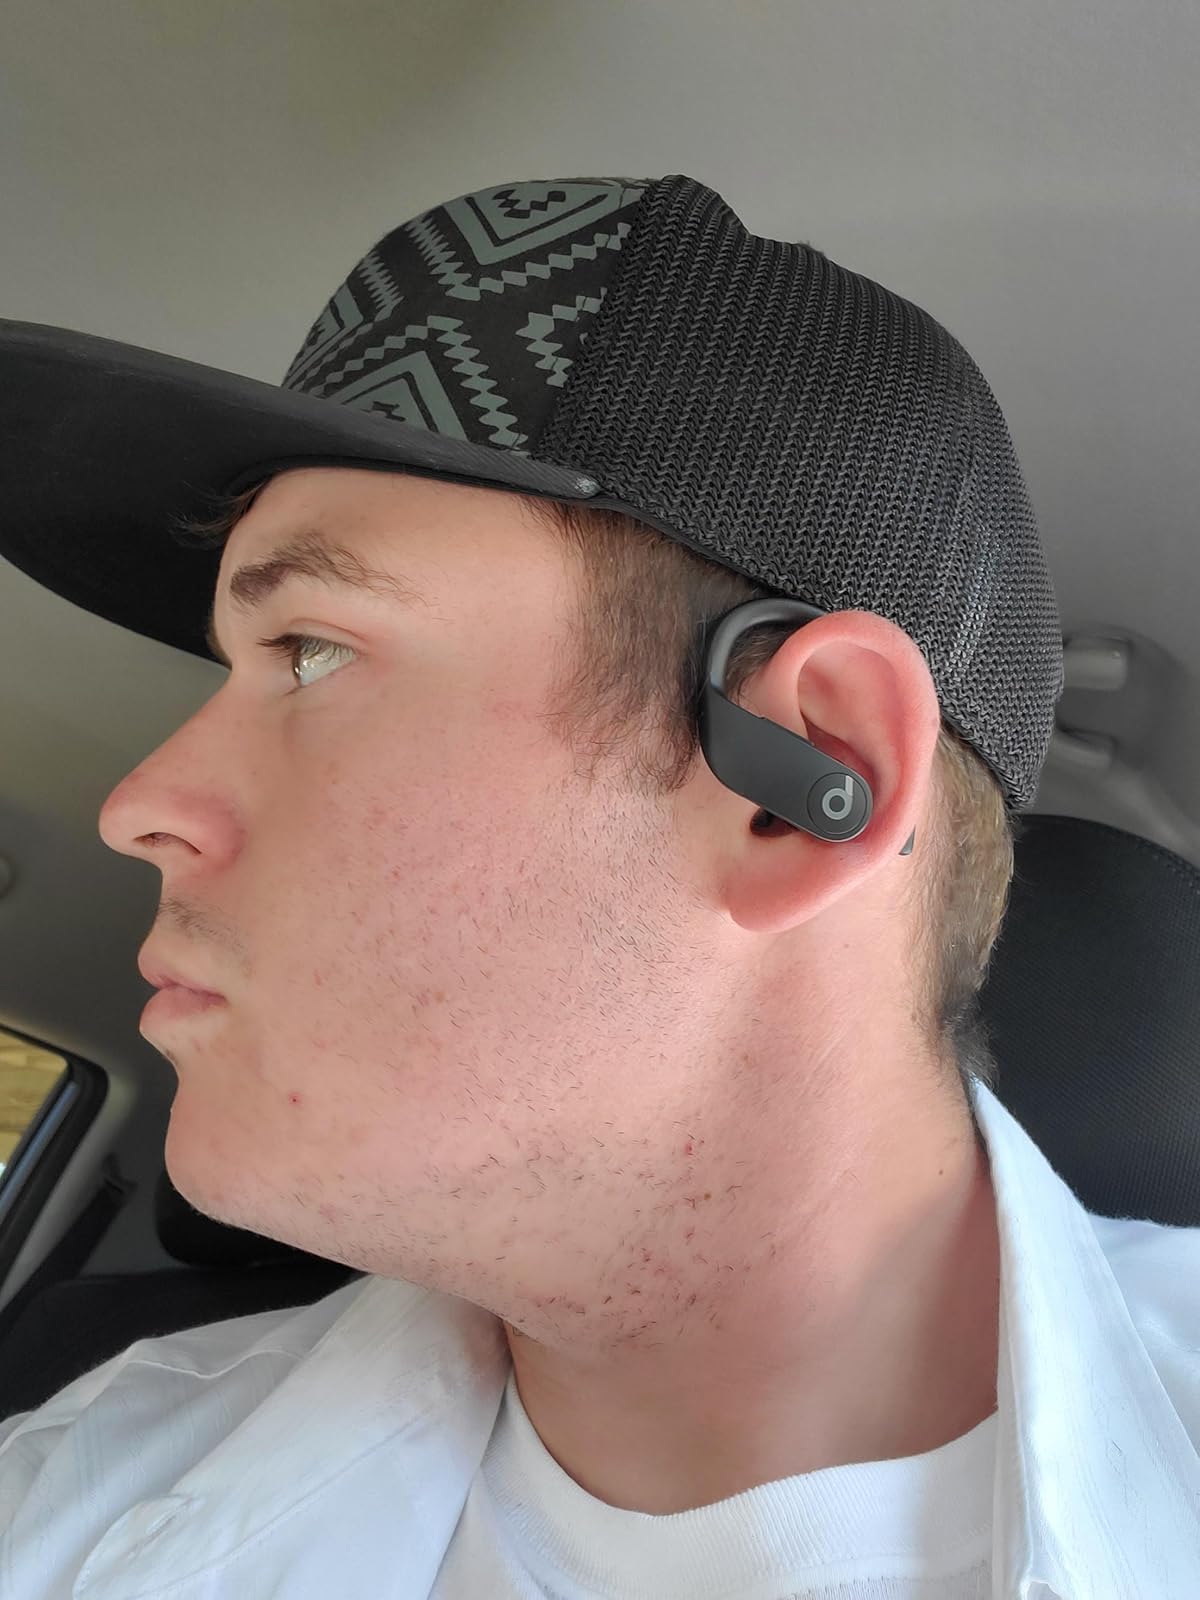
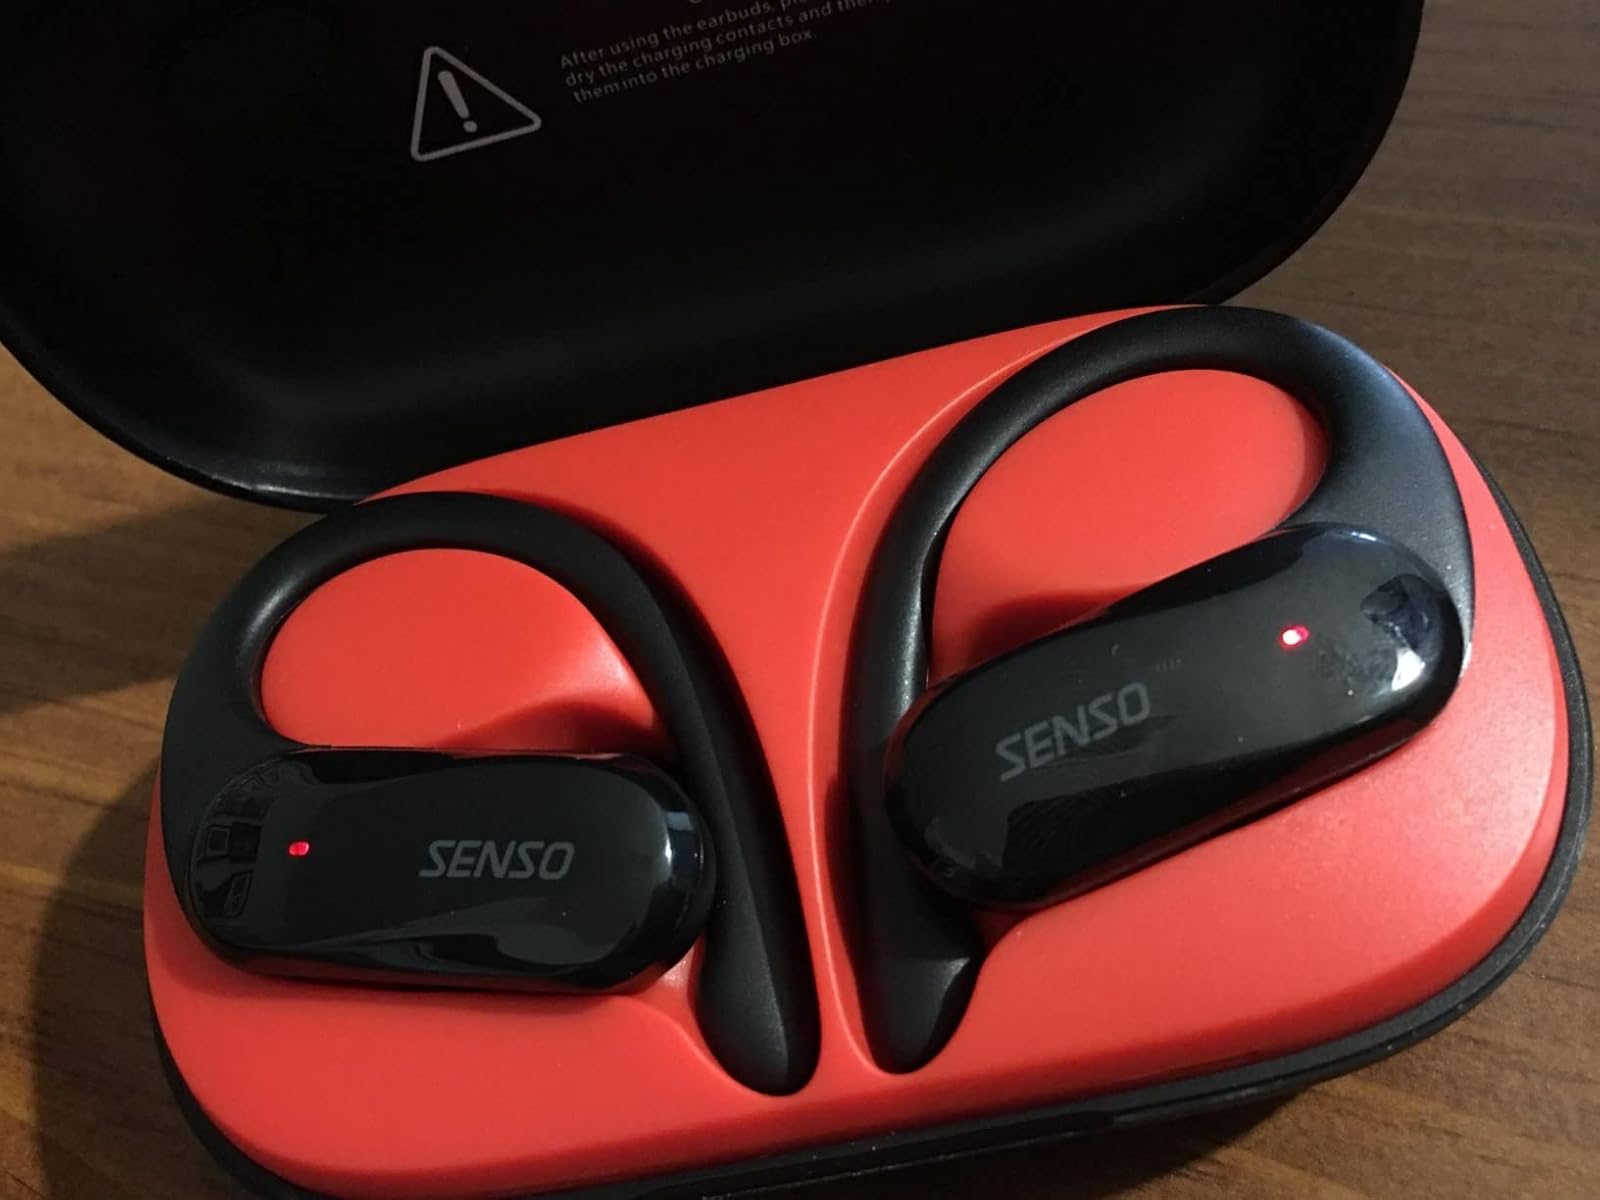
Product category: earbuds
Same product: no